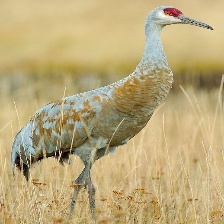
Species: SANDHILL CRANE
Scientific name: GRUS CANADENSIS
ImageNet parent category: crane